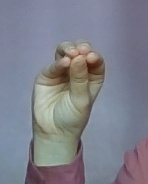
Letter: ha